Fyodor Bredikhin

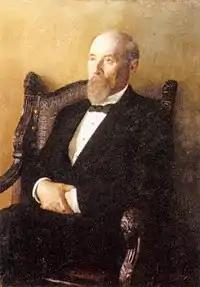

In 1857 he joined the staff of the observatory at Moscow University, becoming its director in 1873. In 1890 he became director of Pulkovo Observatory (until 1894) and in the same year became a member of the Russian Academy of Sciences.